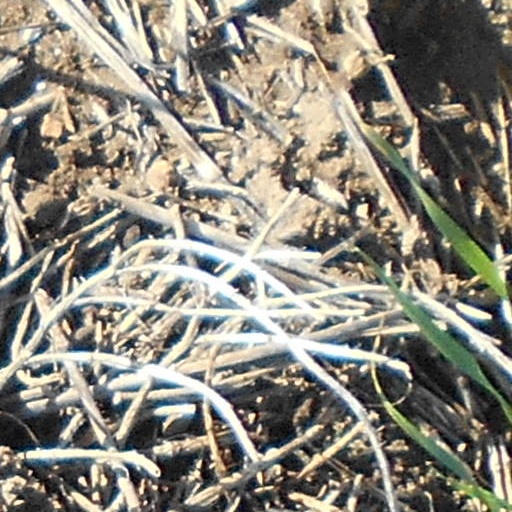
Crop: wheat